Ambrose Jessup Tomlinson

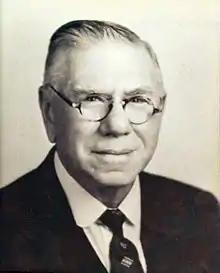
A.J. Tomlinson

Ambrose Jessup "A.J." Tomlinson (September 22, 1865 – October 2, 1943), a former Quaker, united with the Holiness Church at Camp Creek in 1903. With his drive, vision, and organizational skills, he was elected the first general overseer of the Church of God (Cleveland, Tennessee) in 1903. He also served as the first president of the church's Lee College, later known as Lee University (1918–1922). In 1923, Tomlinson was impeached, causing a division which led to the creation, by followers of Tomlinson, of what would become the Church of God of Prophecy.